Madame X (2021 film)

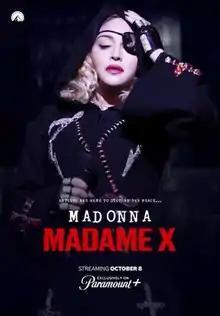

Madame X is a 2021 concert film starring American singer-songwriter Madonna, chronicling her Madame X Tour. Written and produced by Madonna herself, the film was shot in January 2020 when she held her concerts in Lisbon, Portugal at the Coliseu dos Recreios. The film was directed by Ricardo Gomes and SKNX (Sasha Kasiuha and Nuno Xico).